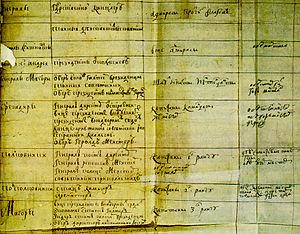
La noblesse russe apparaît en tant que classe sociale distincte au XIIᵉ siècle. Le mot дворянство provient du terme двор, dvor, qui désigne la cour d'un prince et, plus tard, du tsar. En Russie, la noblesse correspond à un statut, celui de l'aristocratie, mais l'octroi de ce statut n'est associé à un titre nobiliaire qu'à partir du règne du tsar Pierre le Grand.
La table des Rangs ou table des tchins est une hiérarchisation des degrés de noblesse créée le 13 janvier 1722 par un oukase de Pierre le Grand. Elle détermine précisément le degré de dignité des « serviteurs de l'État », civils ou militaires, qui sont répartis sur 14 degrés.
1722 est une année commune commençant un jeudi.